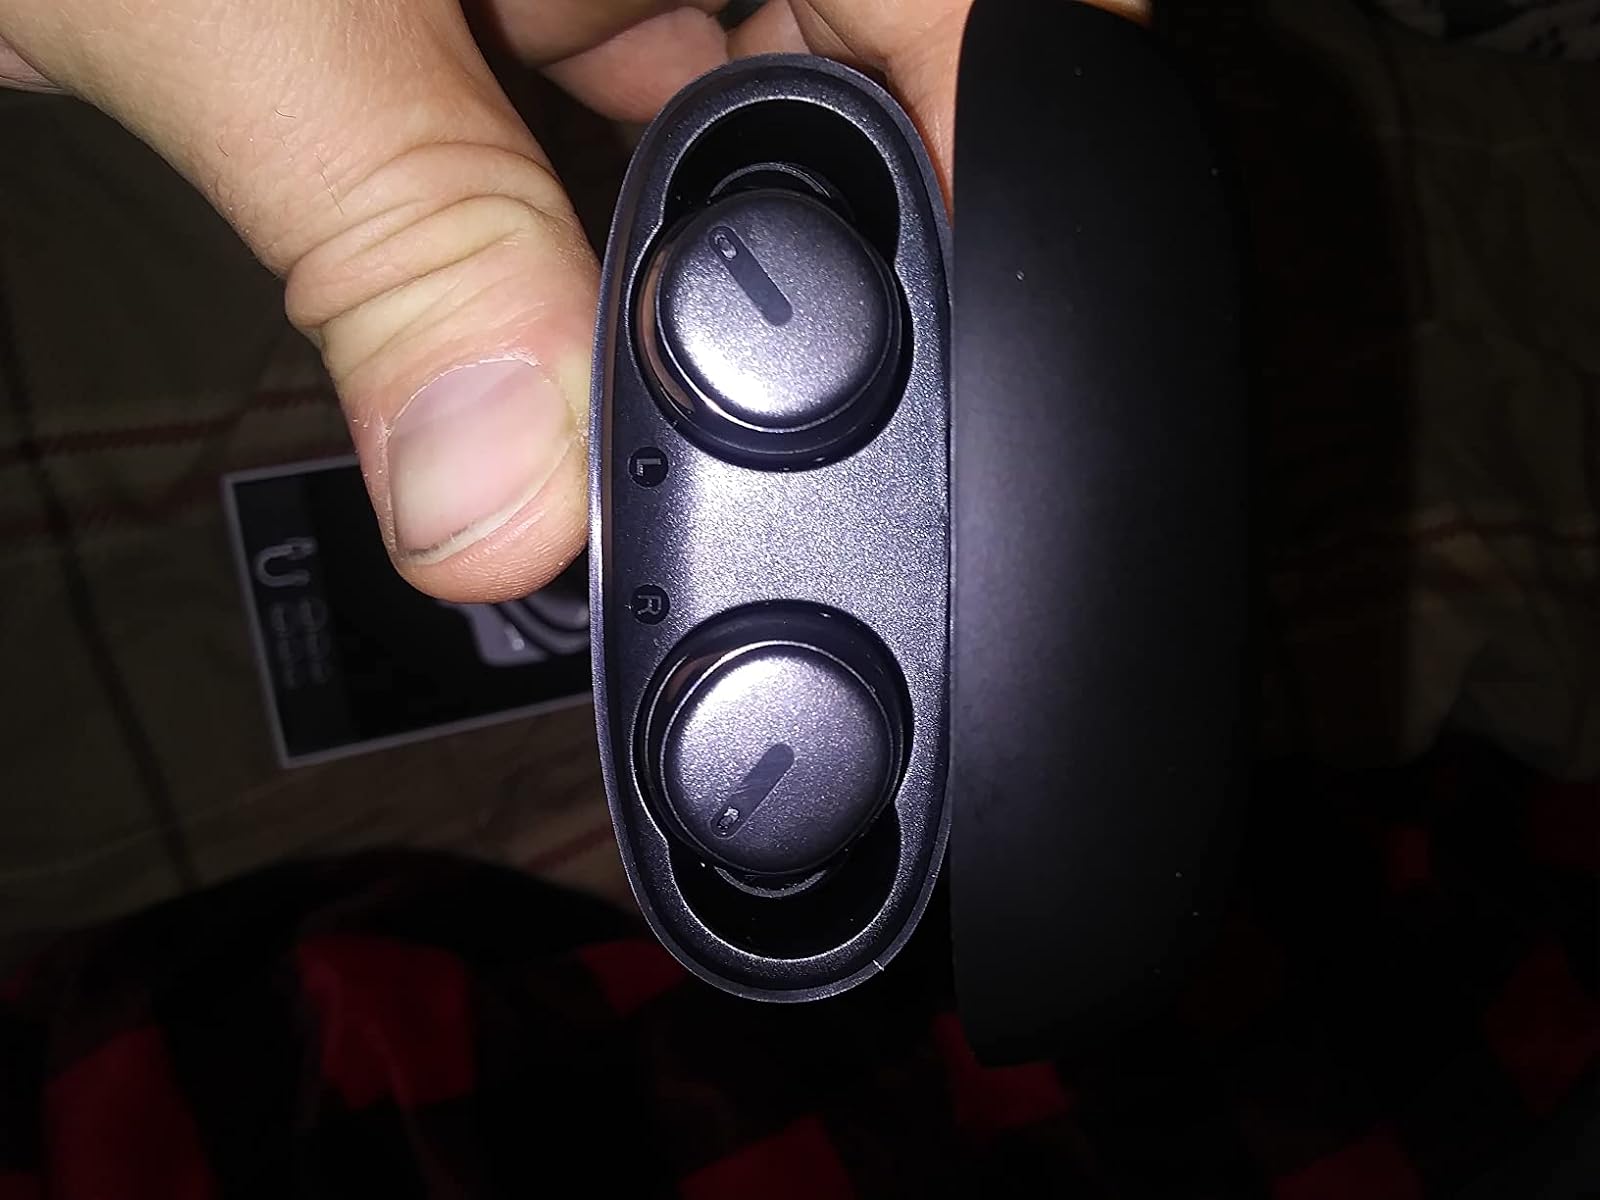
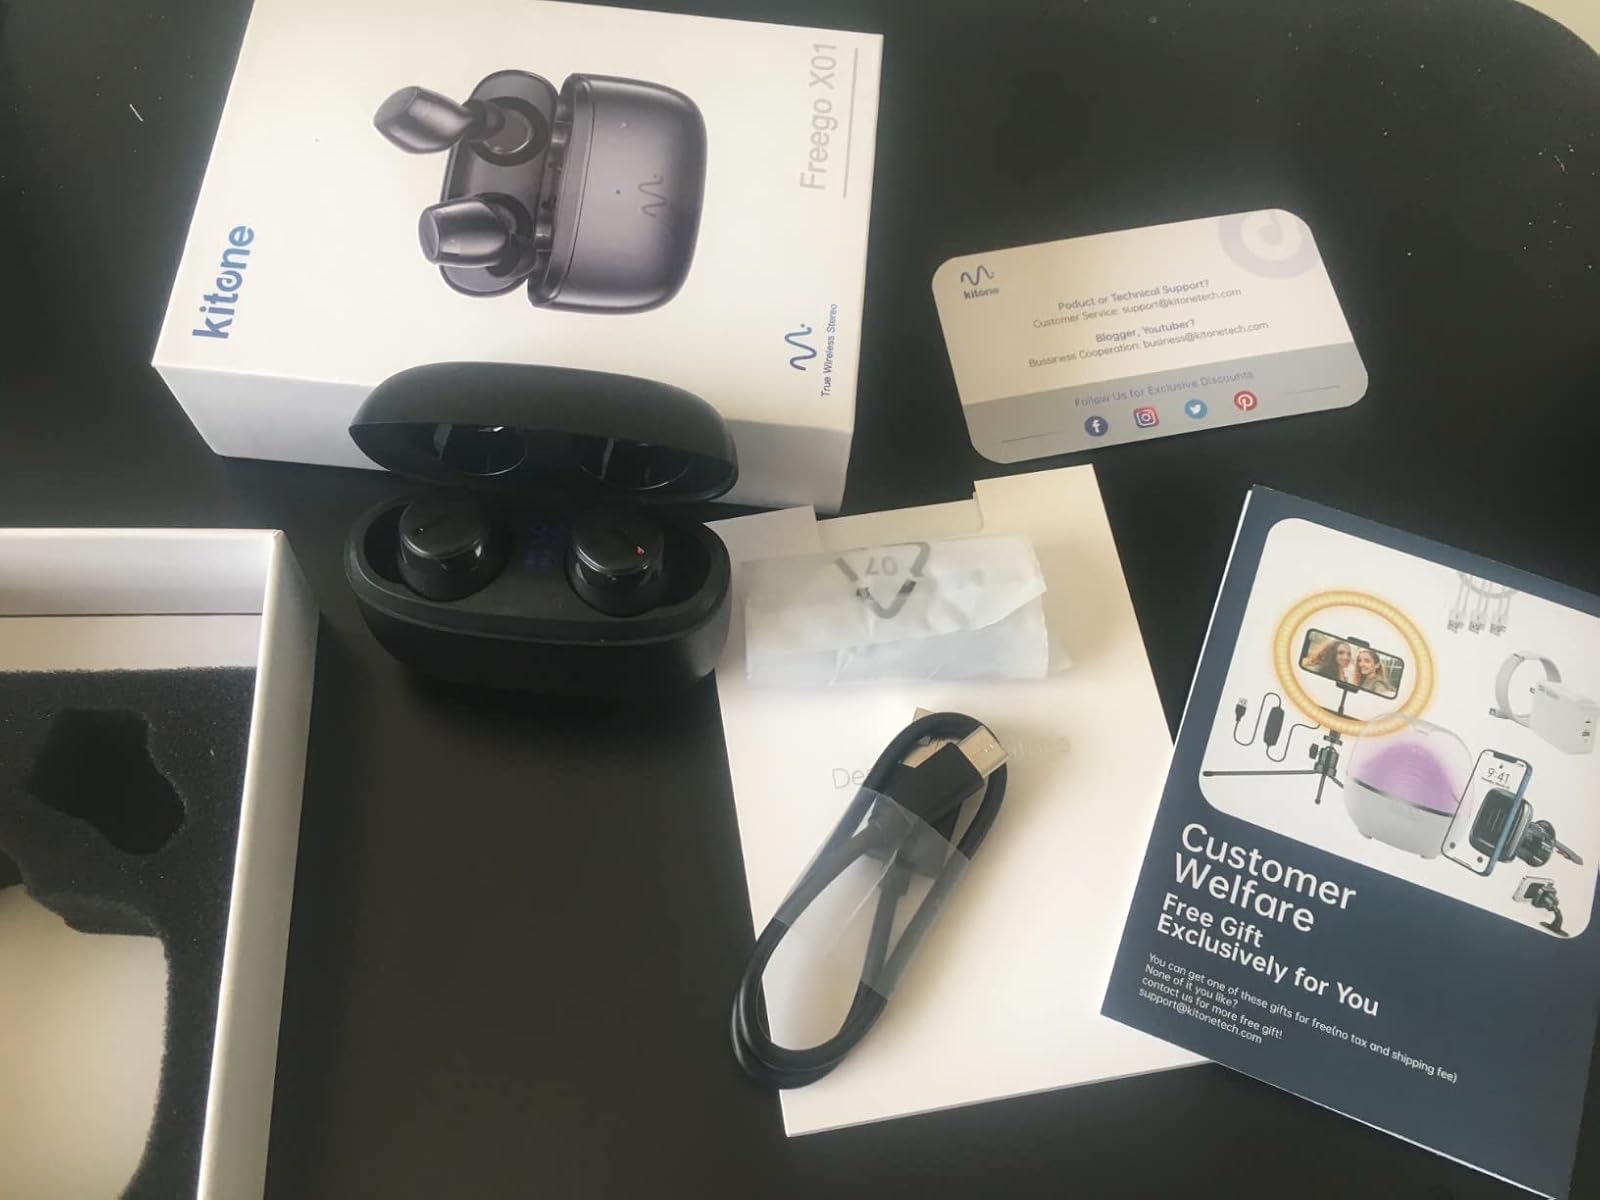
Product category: earbuds
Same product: yes